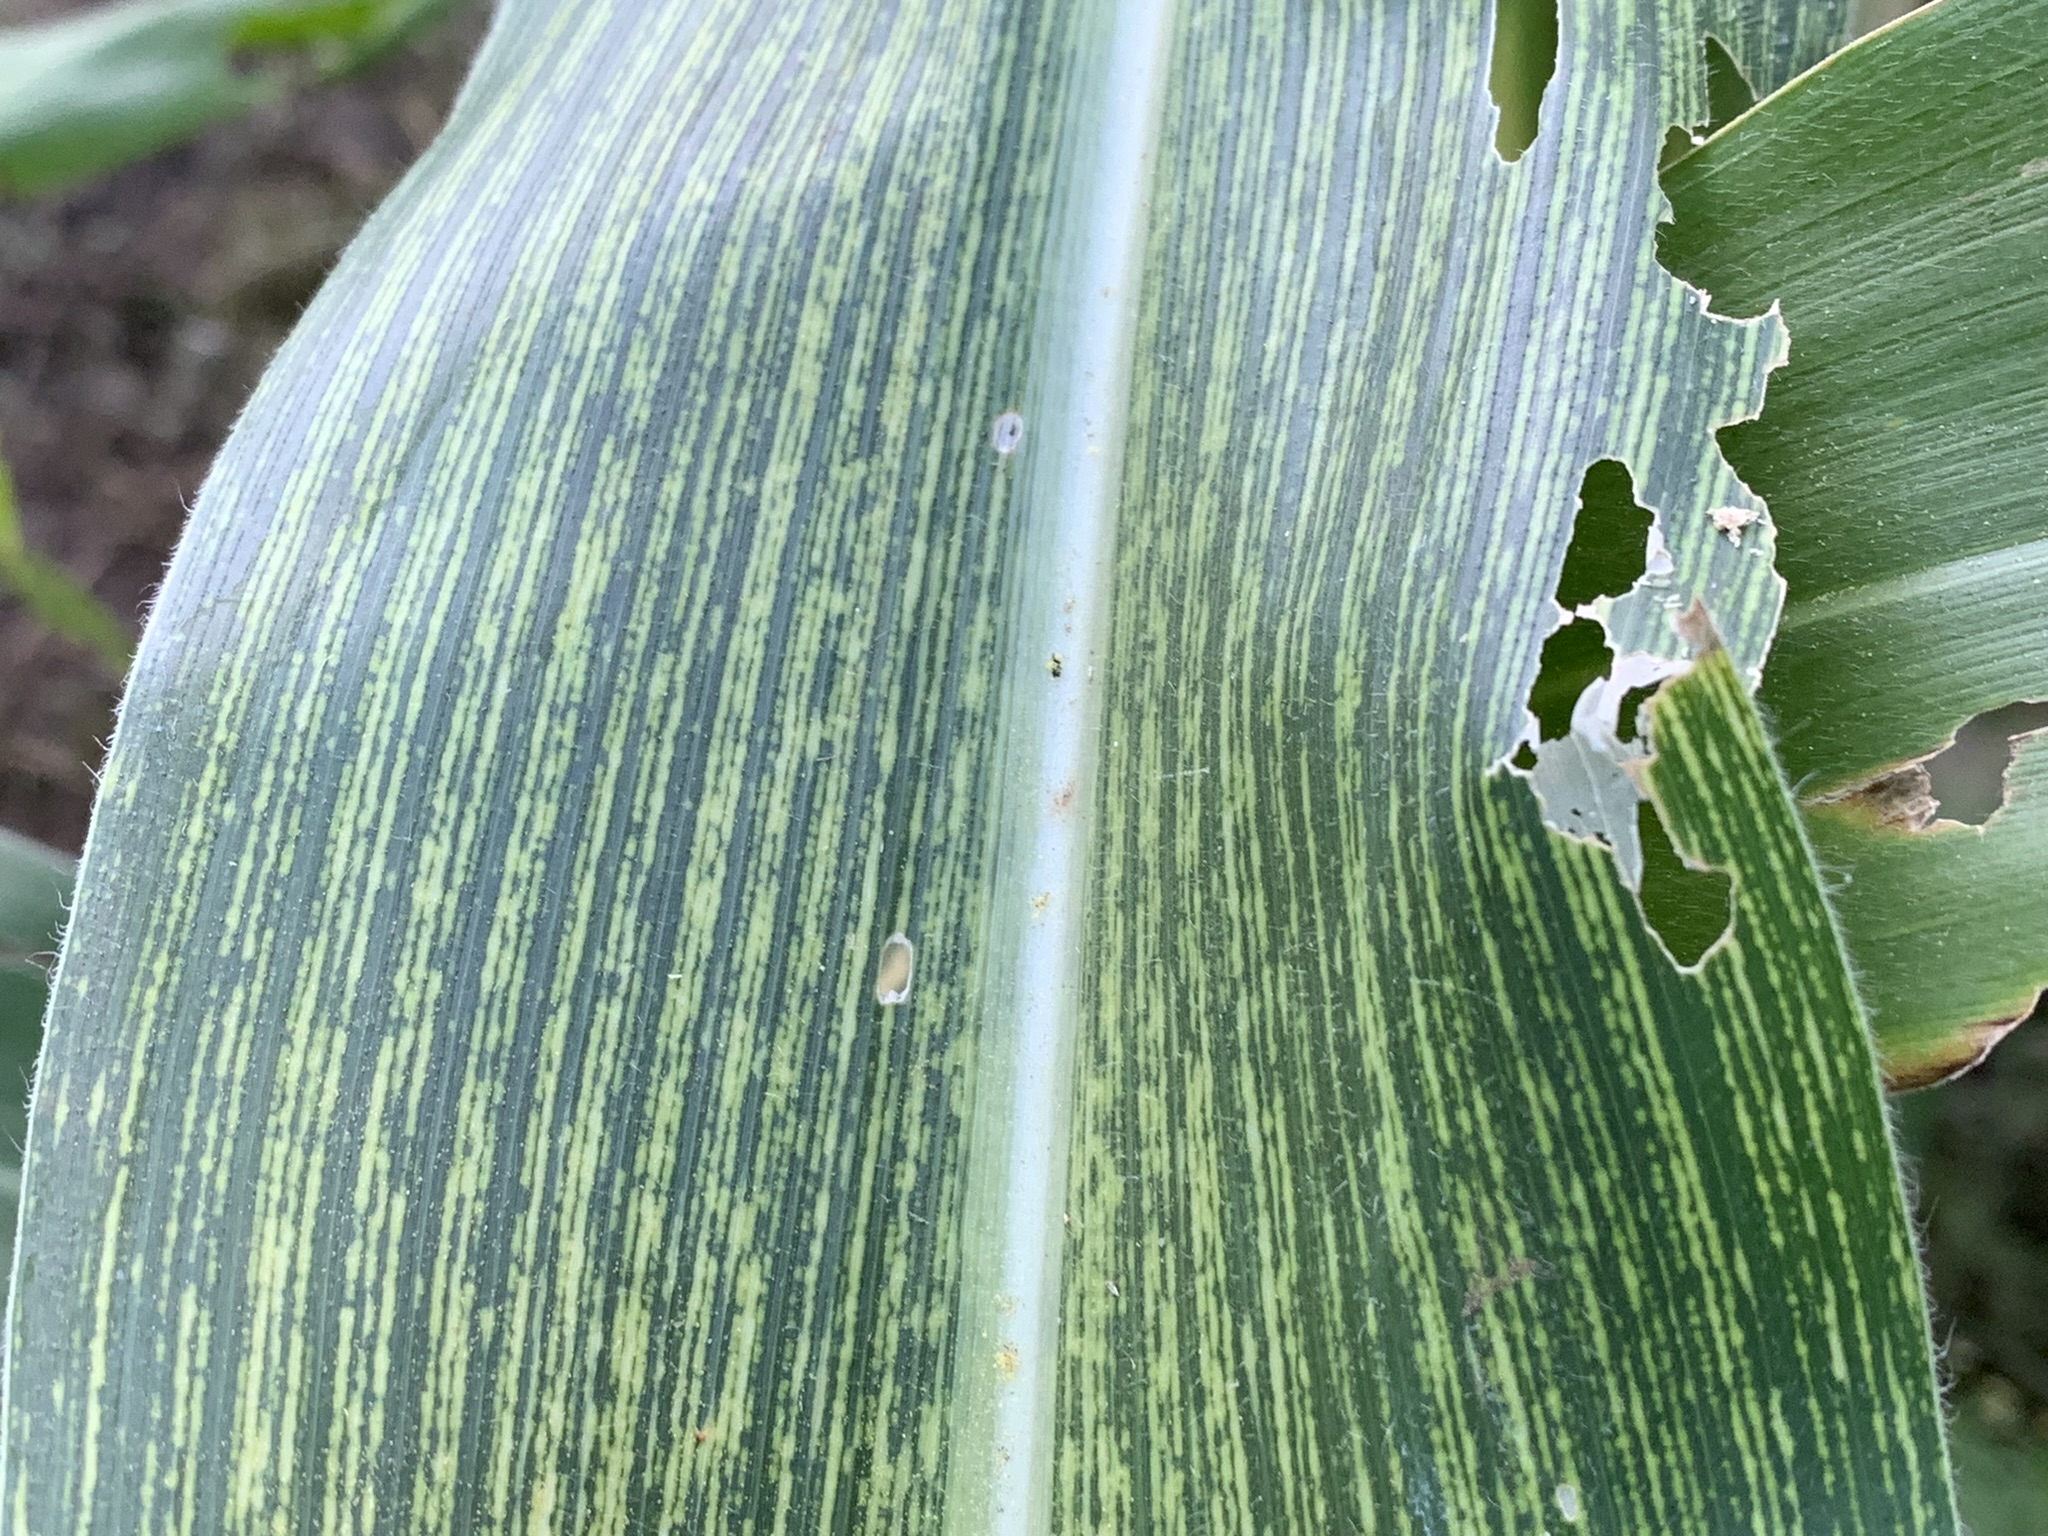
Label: MSV